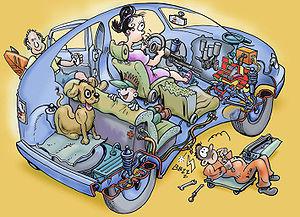
Cet article s'intéresse au fonctionnement de l'automobile dans sa globalité ou plus exactement au fonctionnement d'un véhicule automobile ainsi qu'à ses différents organes, périphériques et éléments constitutifs essentiels.